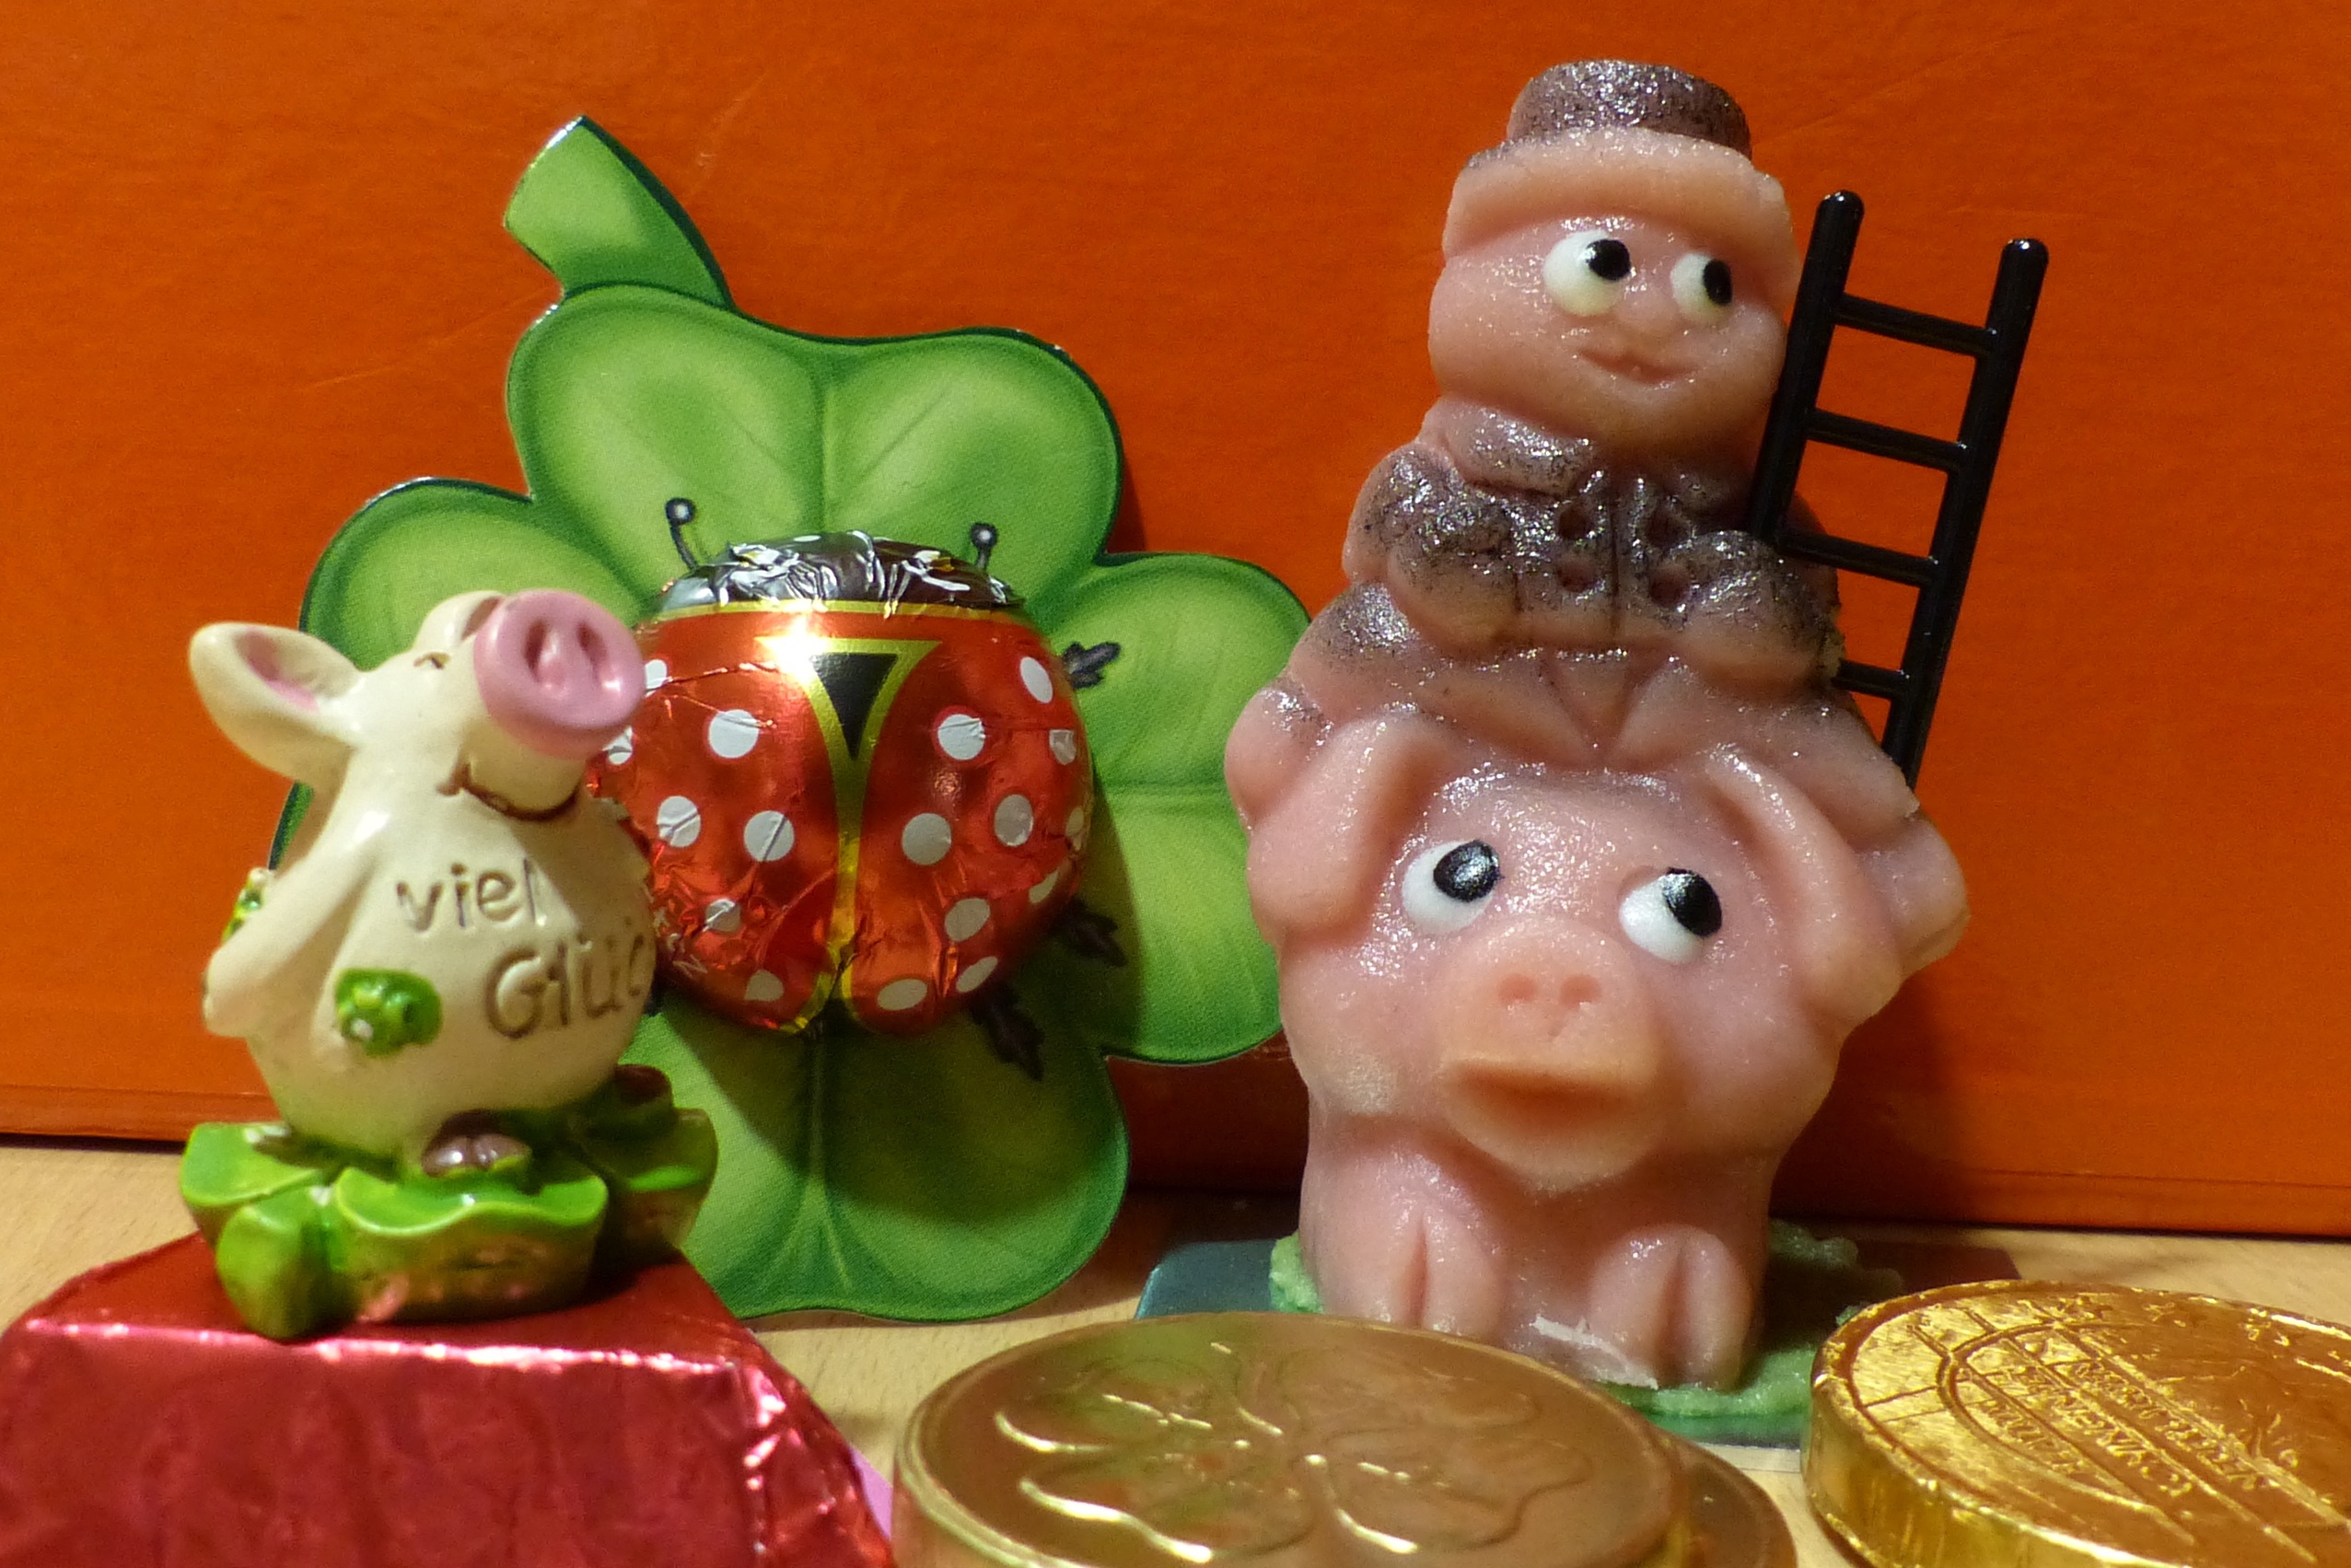
statue, food, chocolate, christmas, dessert, toy, figurine, pig, carving, luck, sweetness, coins, klee, garden gnome, marzipan, lucky charm, new year's eve, lucky pig, new year's day, chimney sweep, turn of the year